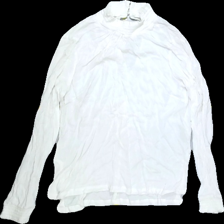
View: front
Type: Blouse
Category: Ladies
Brand: Object
Colors: White
Material: 100%viscose
Pattern: Plain
Cut: Turtle neck, Regular
Size: 36
Season: All
Trend: No trend
Stains: No
Price range: <50
Recommended usage: Export